Cetraria

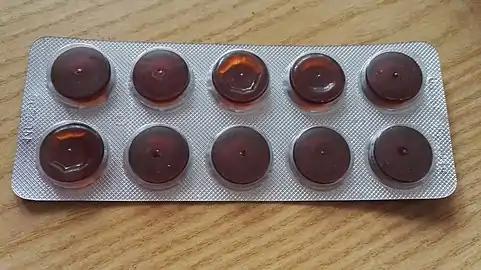
Cetraria islandica tablets

The genus "Cetraria" has a primarily Northern Hemisphere distribution, with species concentrated in North America and Eurasia. However, some species follow more restricted distribution patterns, including bipolar, circumboreal, circumpolar, and amphi-Beringian distributions. The genus shows extensive habitat diversity, with species found from Arctic tundra to Mediterranean scrublands. In India, 16 species are to occur in India, with most found in the Himalayas.